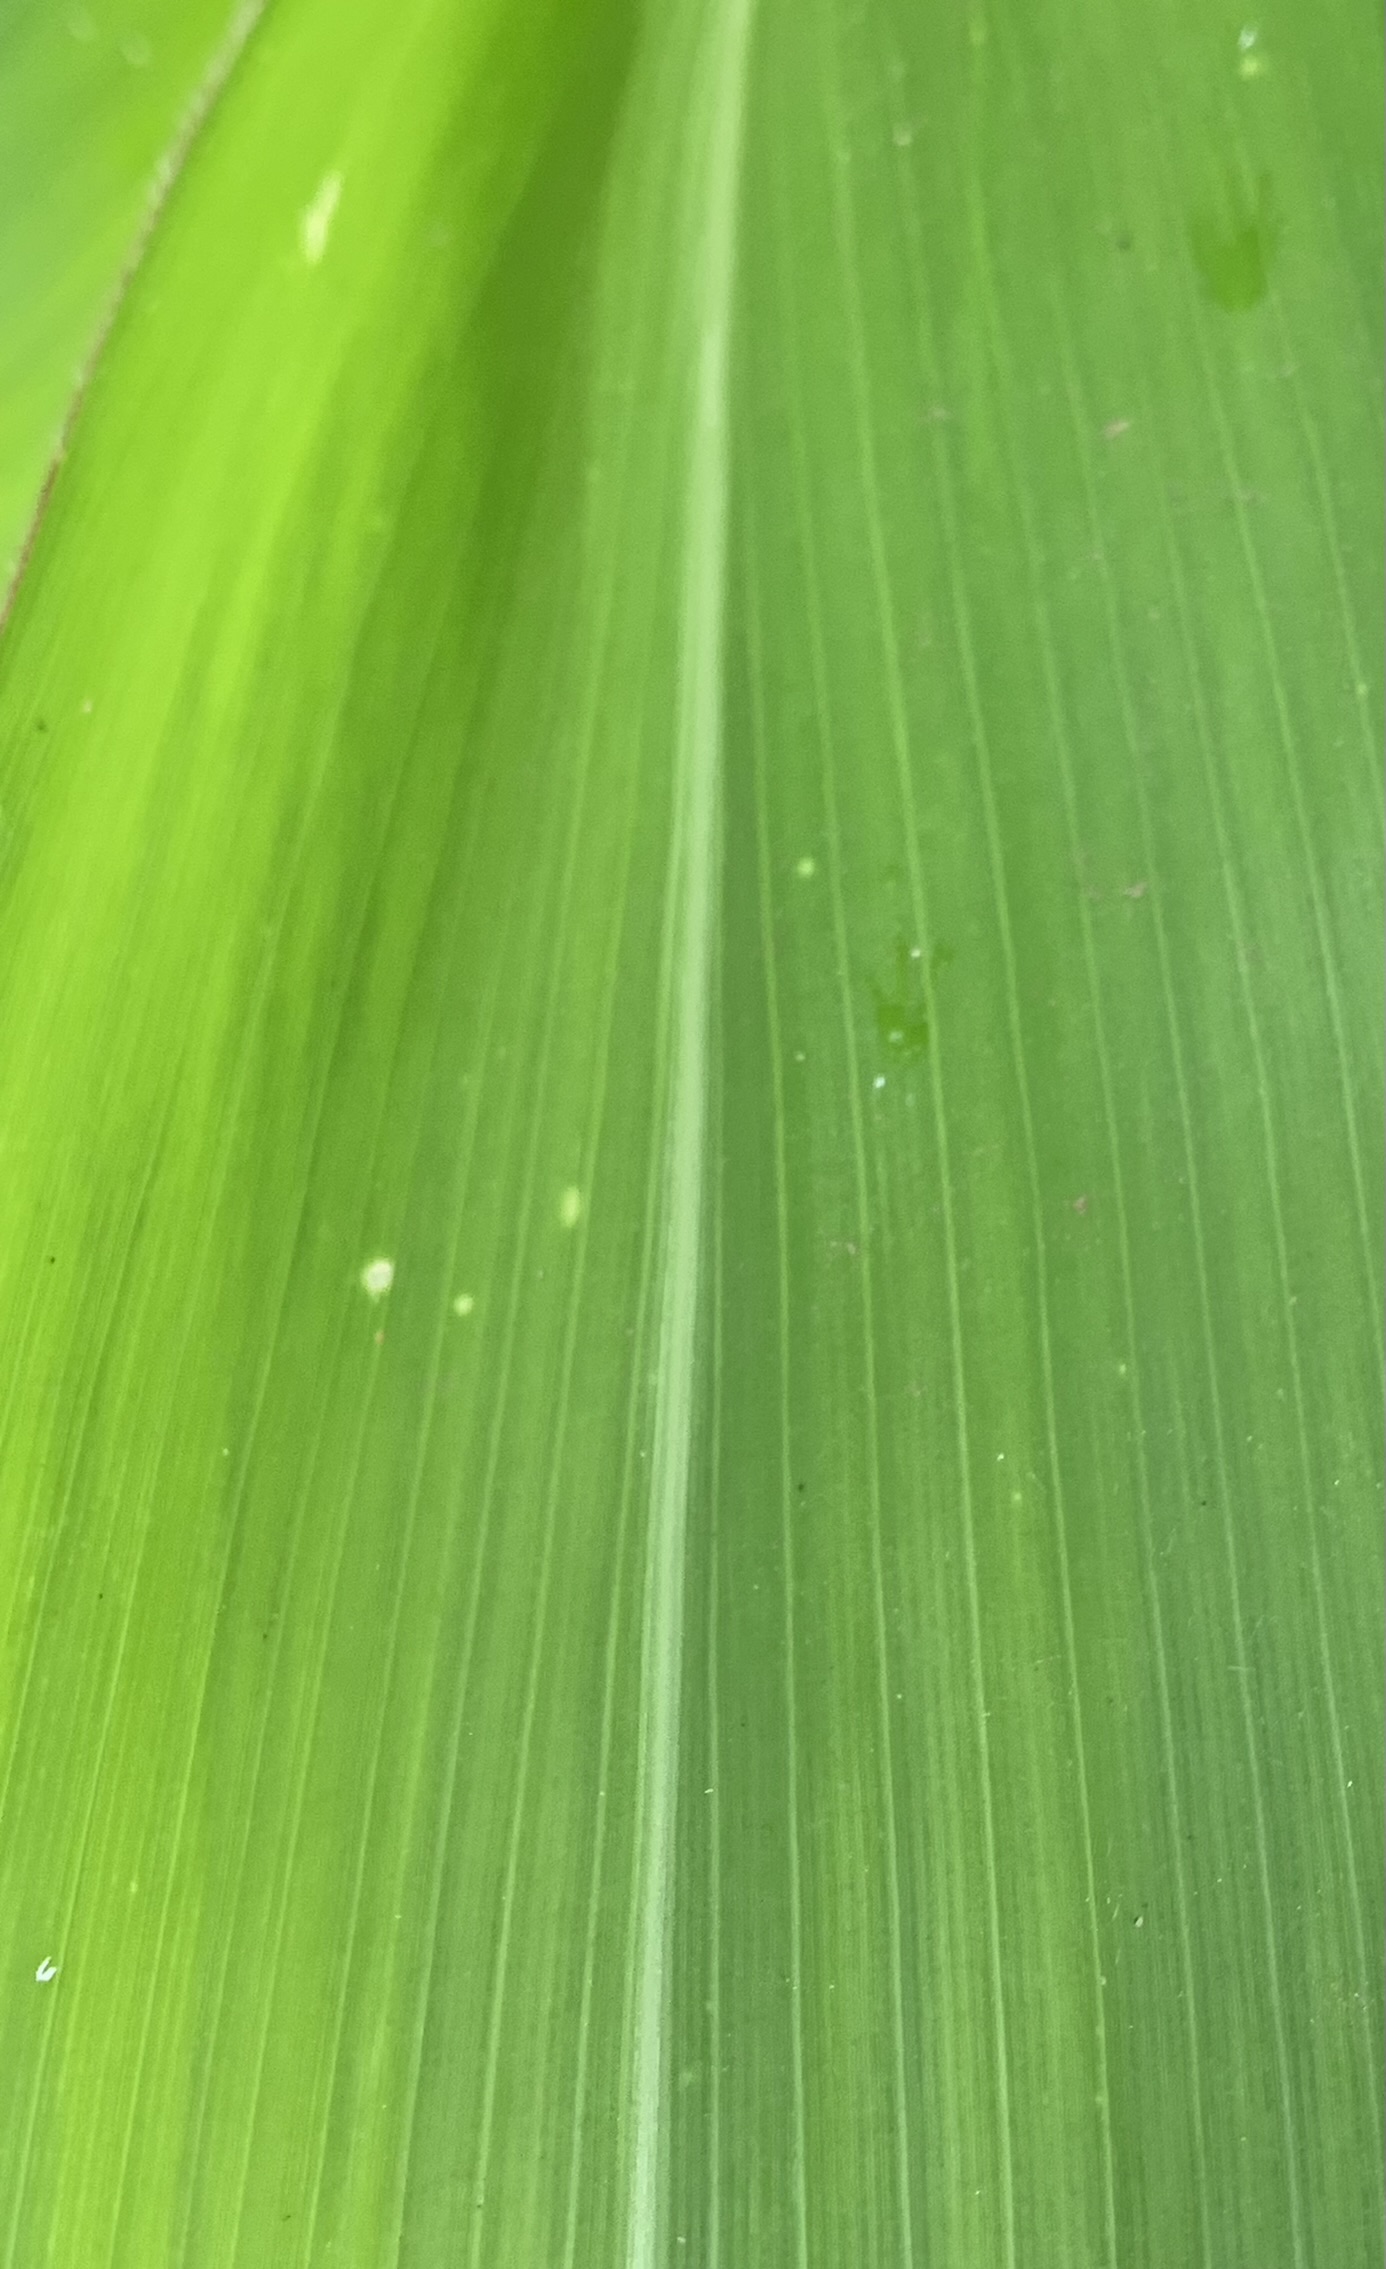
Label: Healthy